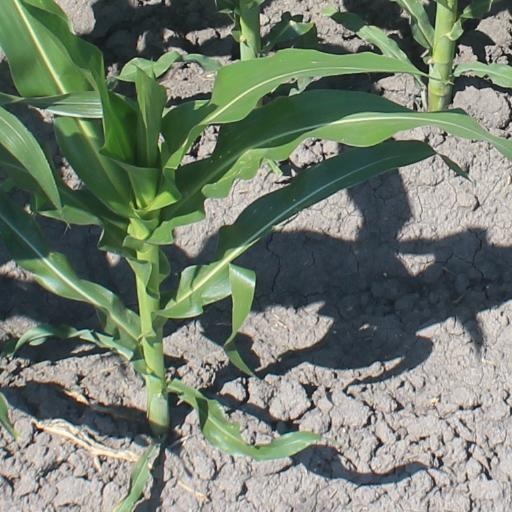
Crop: maize; corn